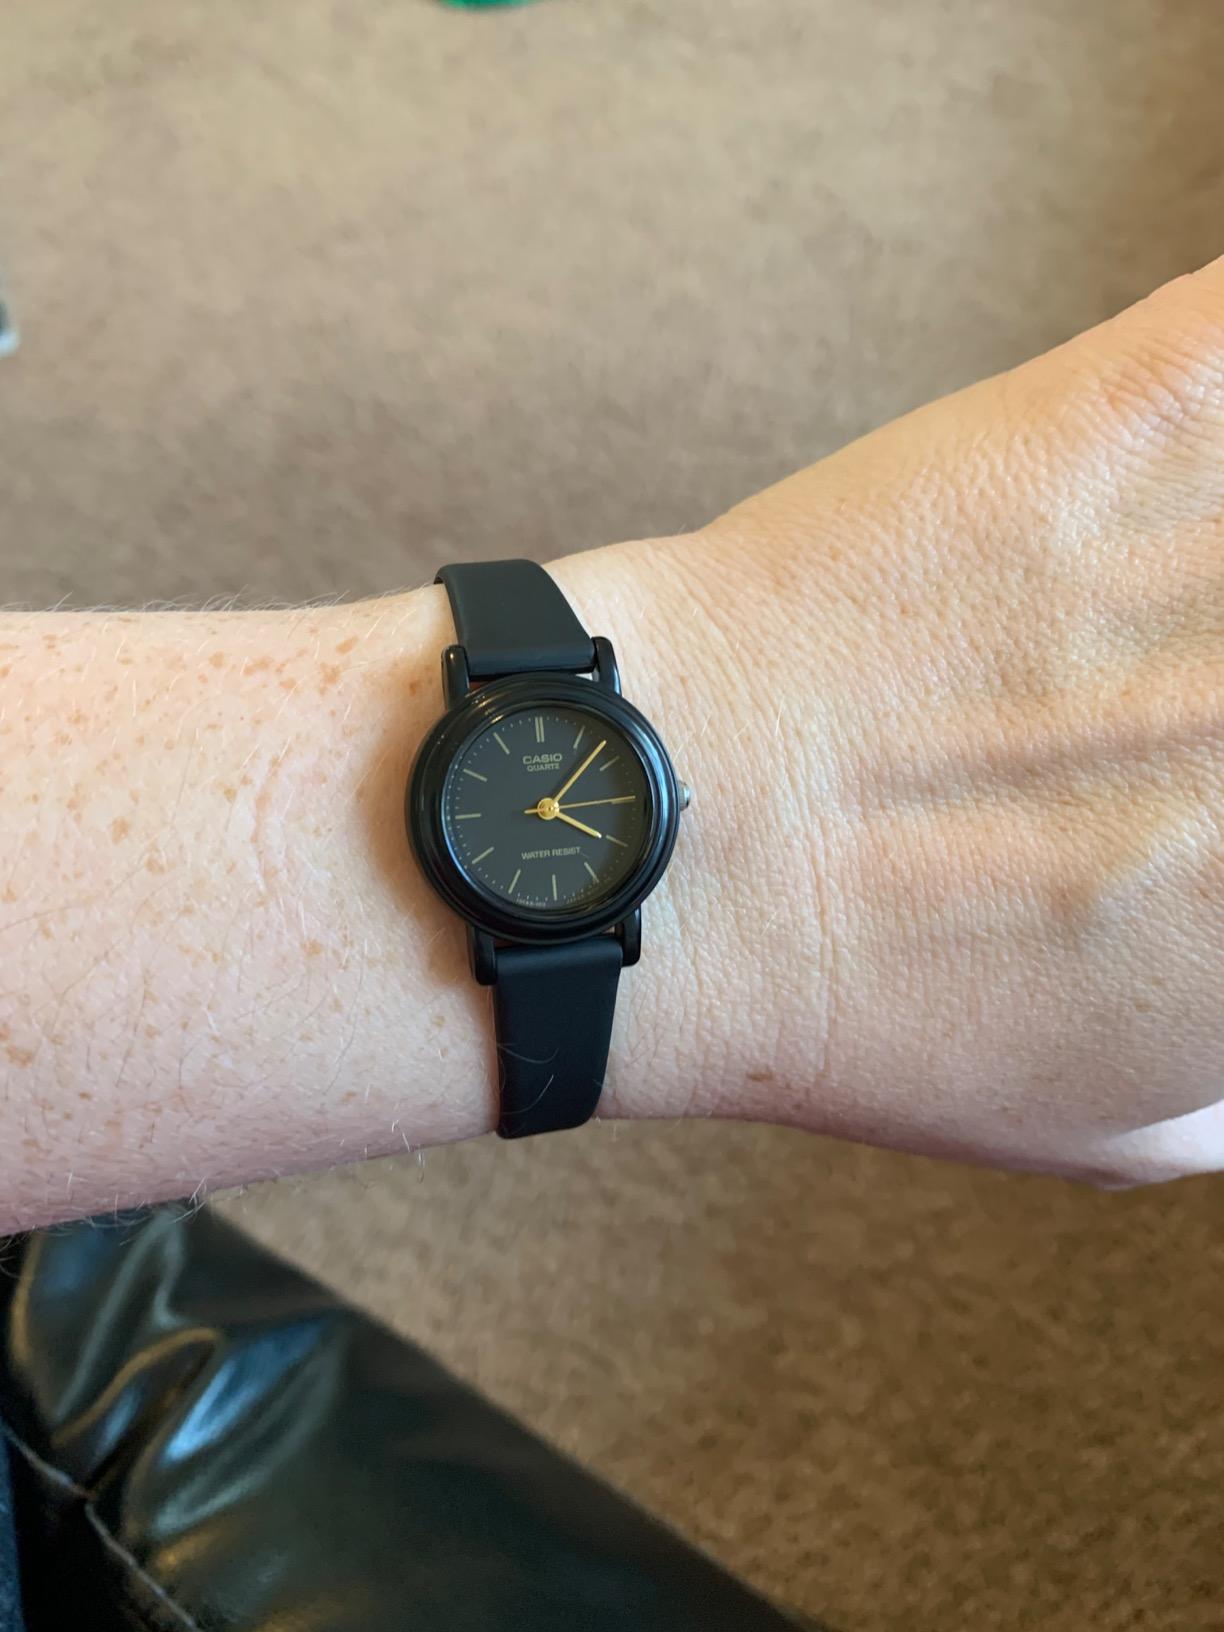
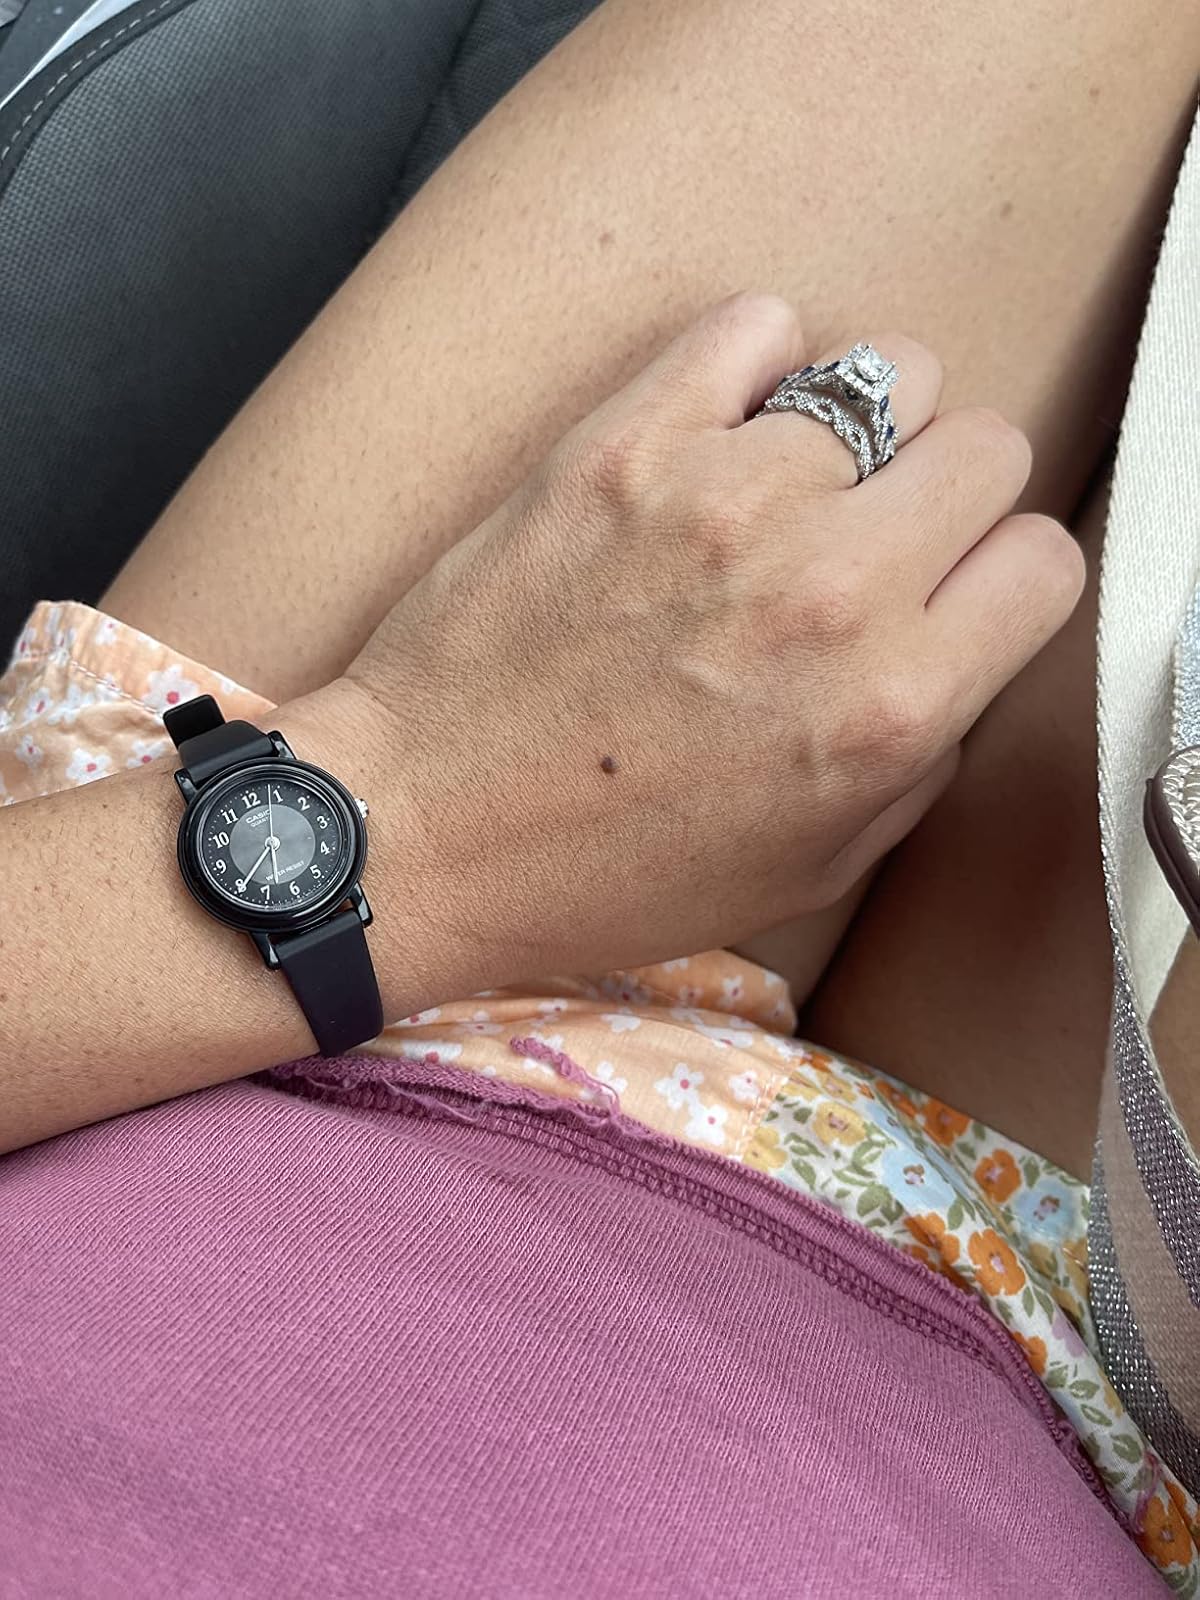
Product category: accessories_watch
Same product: no